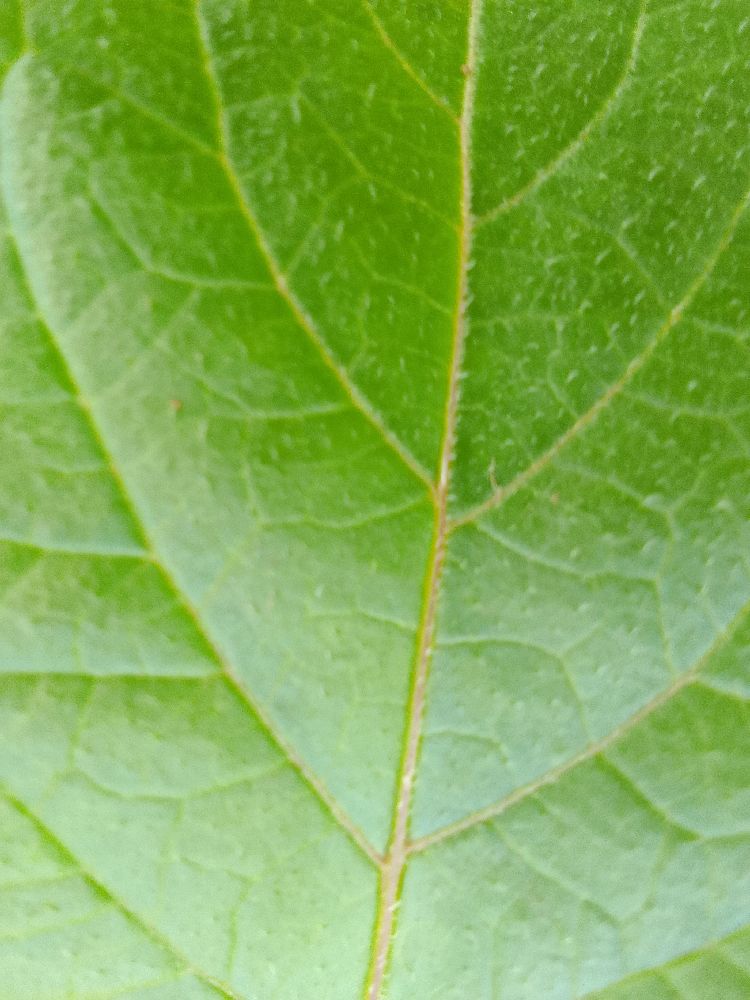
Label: Healthy